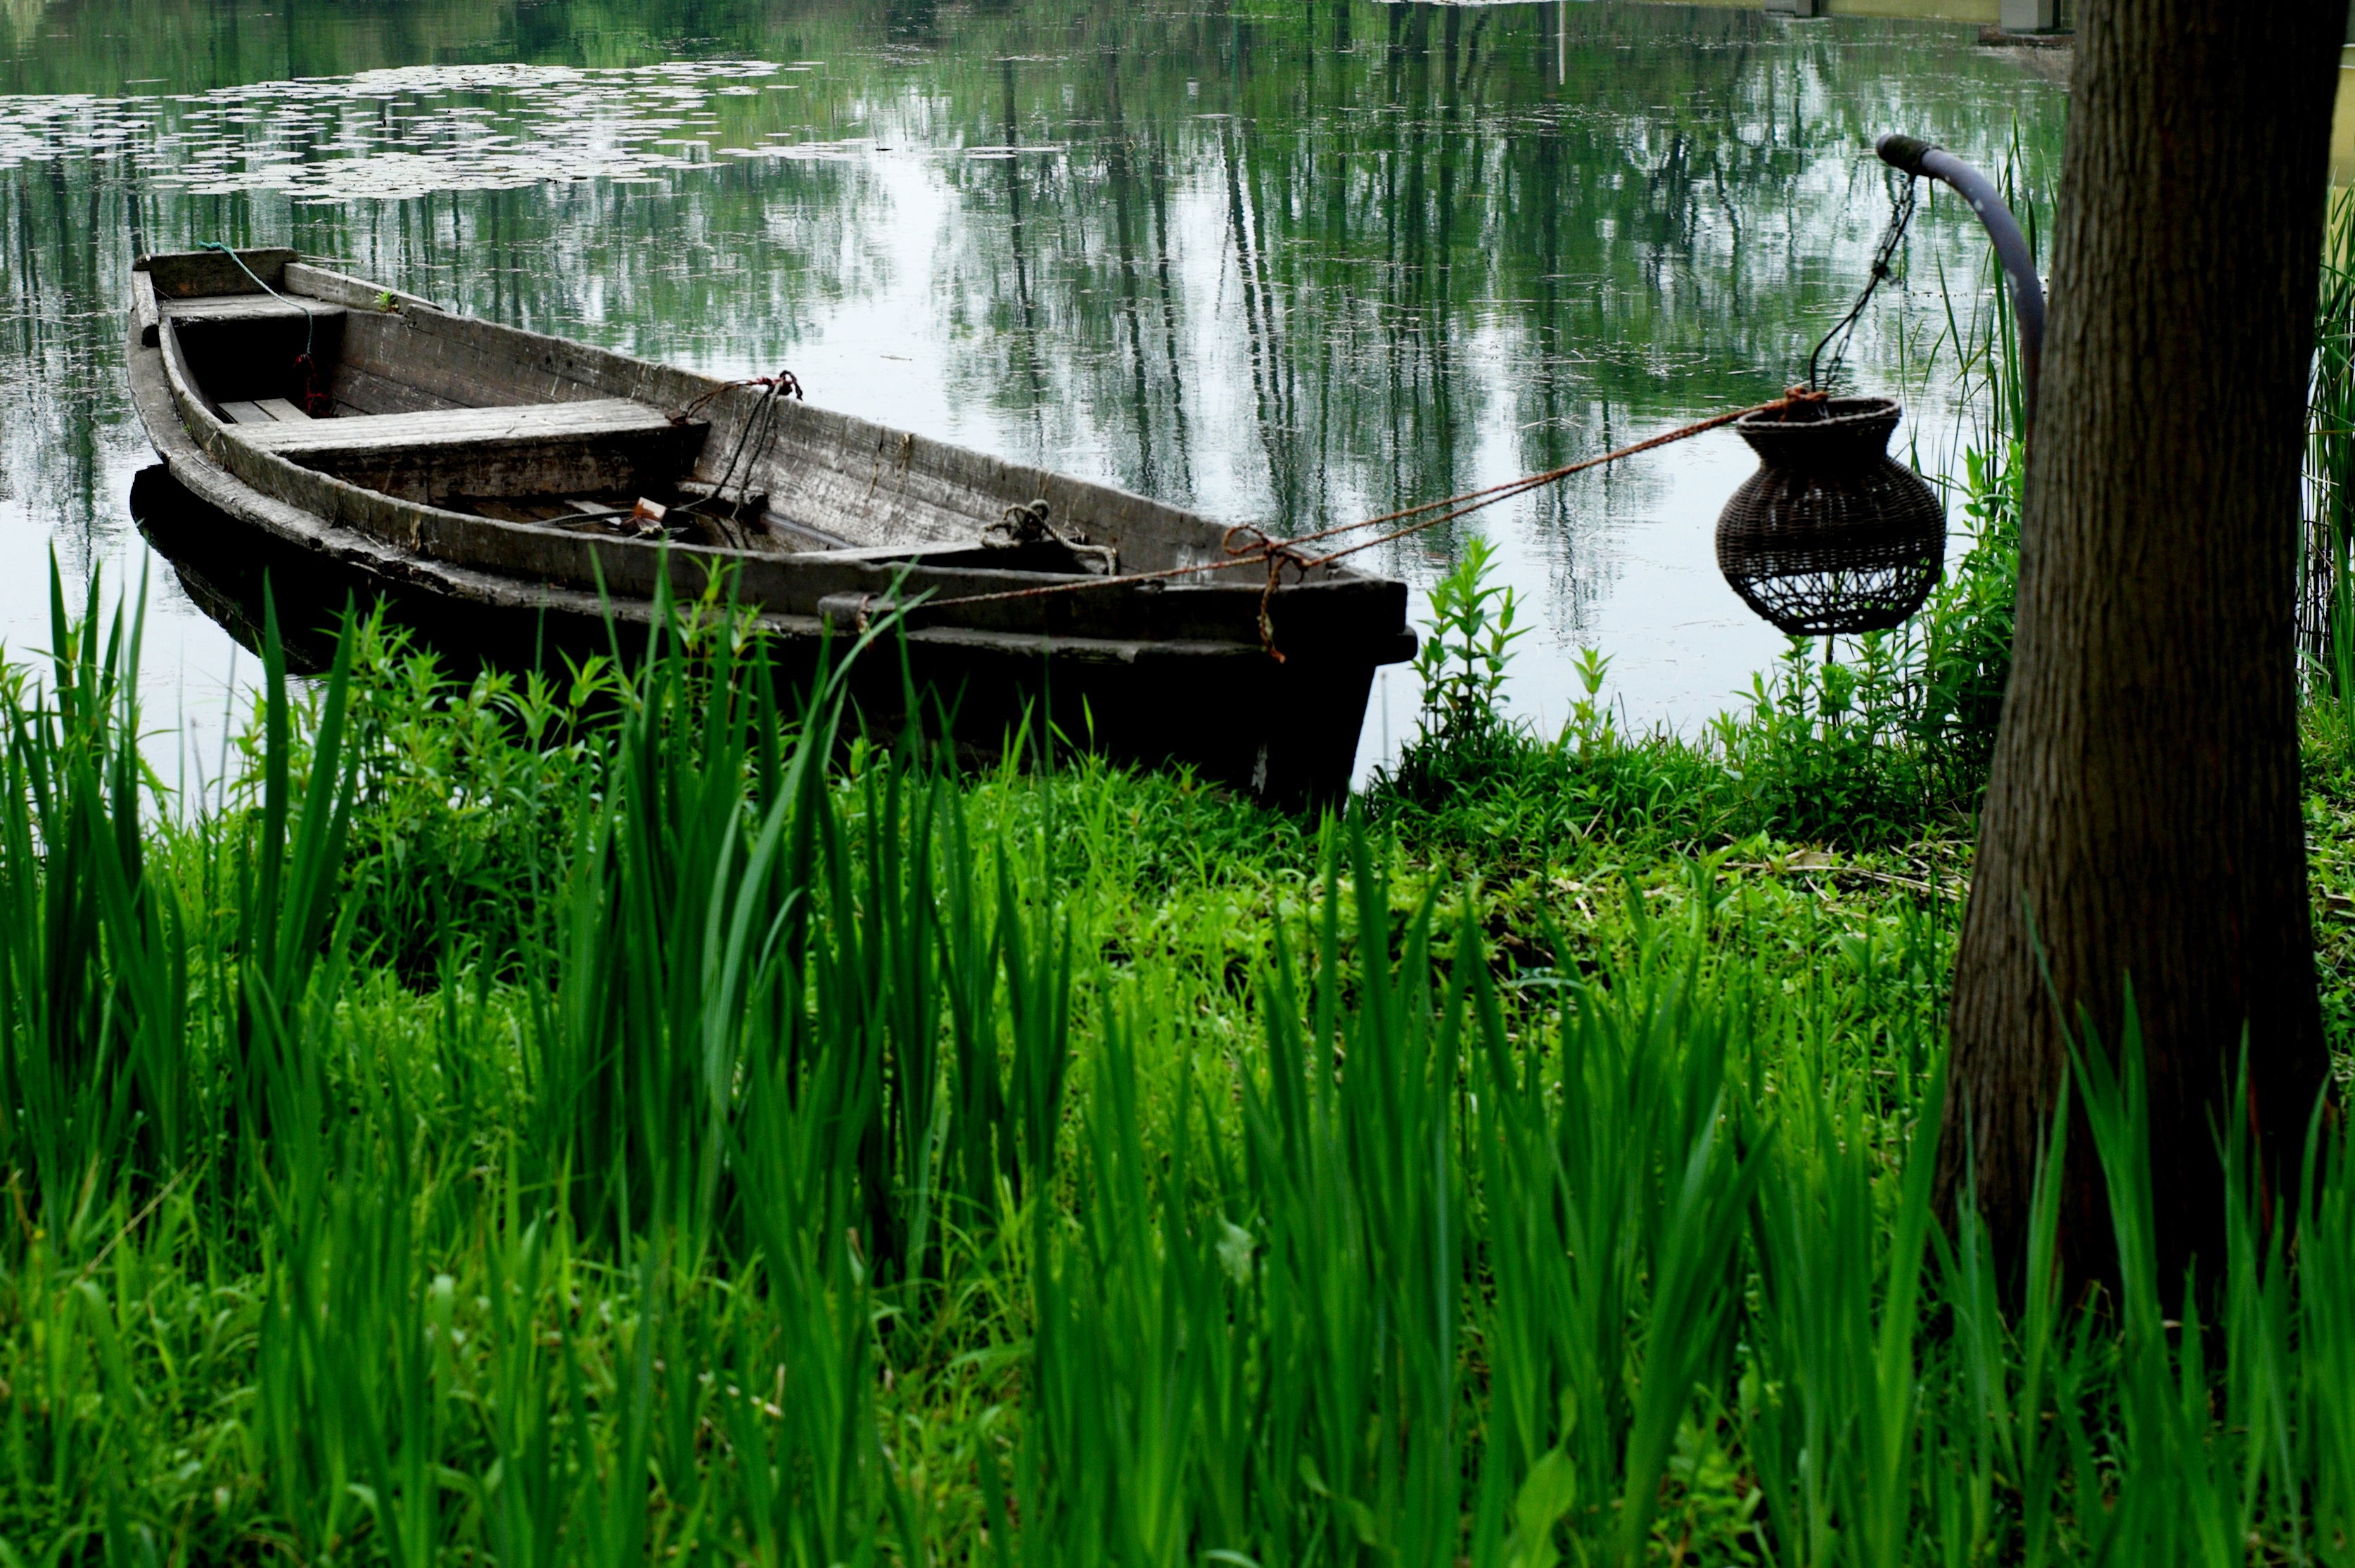
tree, water, nature, grass, wetlands, swamp, boat, pond, green, reflection, fishing, autumn, waterway, wetland, habitat, rural area, wooden boat, natural environment, watercraft rowing